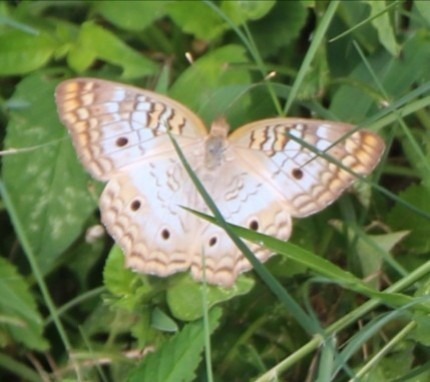
Scientific name: Anartia jatrophae
Common name: White peacock
Family: Nymphalidae
Order: Lepidoptera
Pollinator type: Primary pollinator
Habitat: Gardens, parks, and open areas
Geographic range: Southern United States to Argentina
Conservation status: Least Concern